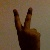
The image shows a hand gesture representing the number 2 in Indian Sign Language.